Rolling Thunder Revue

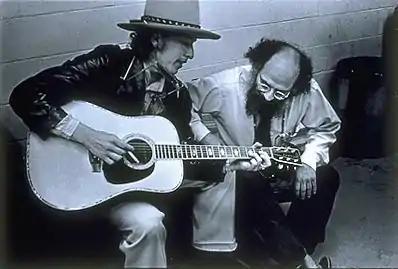
Dylan with Allen Ginsberg on the Rolling Thunder Revue

Sometime in October, Dylan also contacted an old friend and filmmaker, Howard Alk. Dylan's ambitions apparently included a film of the tour, and Alk accepted Dylan's offer to shoot the film. When the tour rehearsals were still in progress, Alk reportedly began filming scenes in Greenwich Village for possible inclusion in the film.